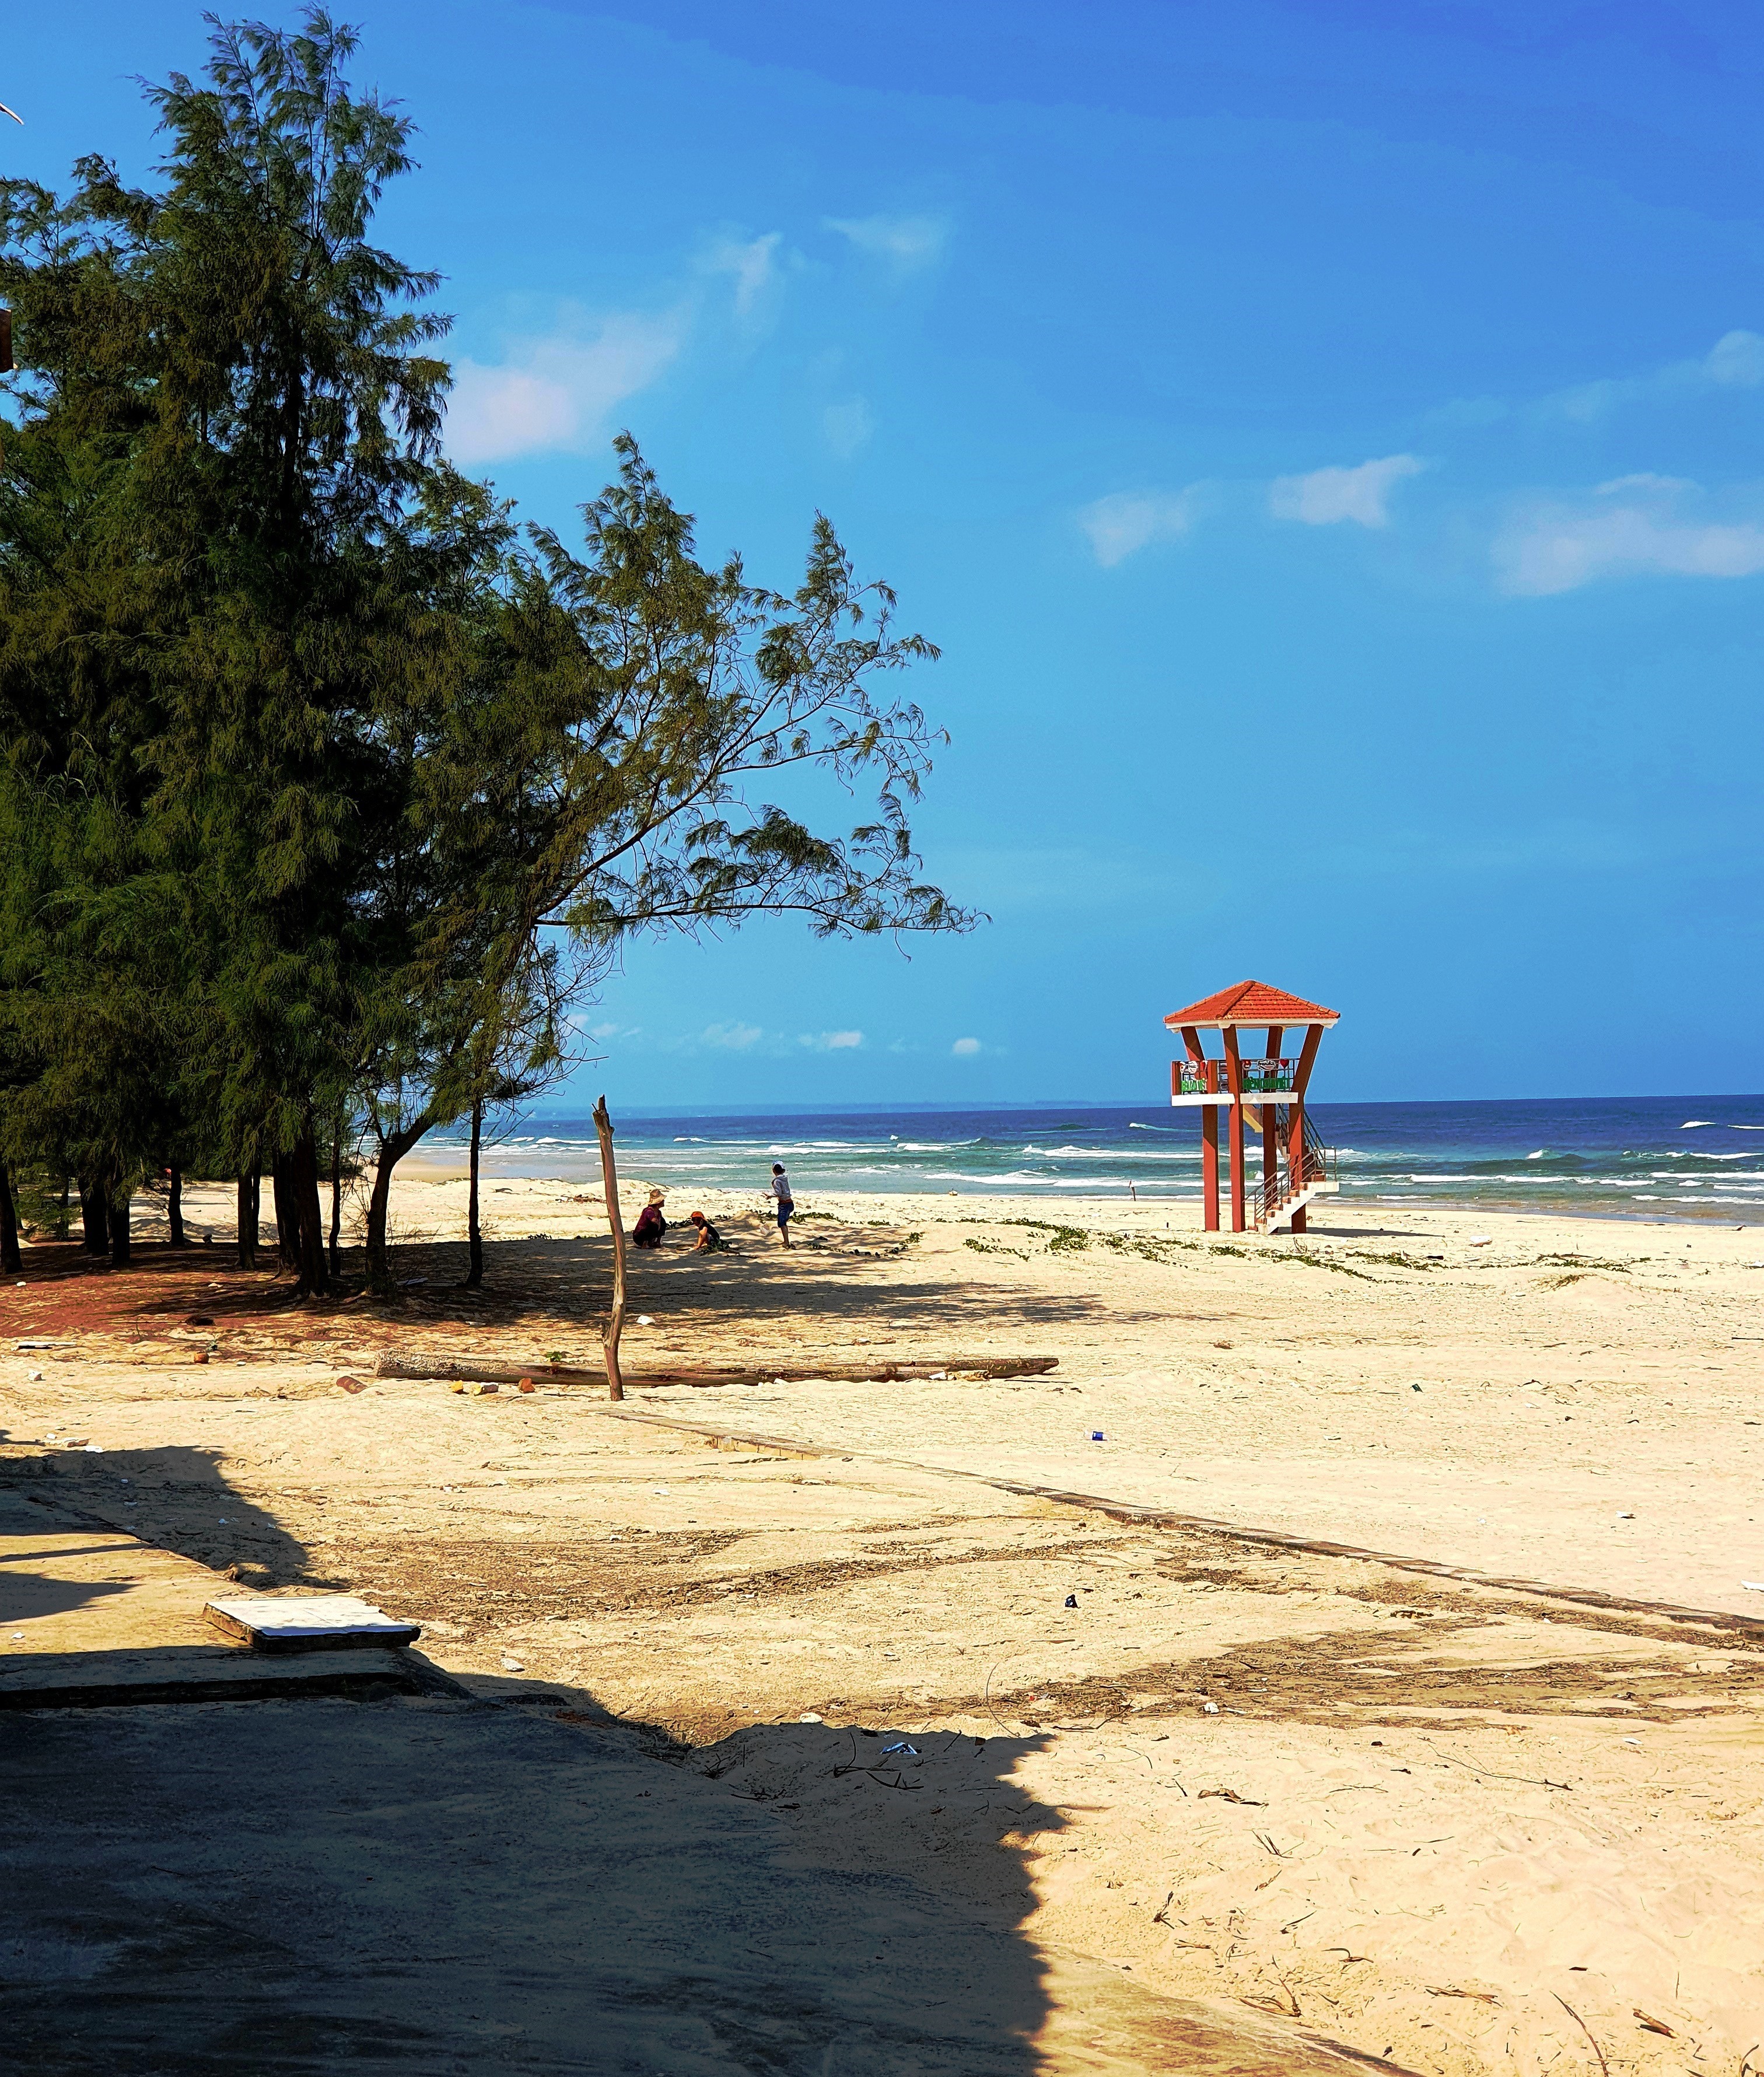
user: text: Mái nhà của tòa tháp ở gần biển có màu gì?
assistant: text: Đỏ

user: text: Có bao nhiêu người đang ở trên bãi cát nhìn thấy rõ trong hình?
assistant: text: Ba

user: text: Cấu trúc có mái đỏ ở gần biển thường được gọi là gì?
assistant: text: Tháp cứu hộ hoặc đài quan sát

user: text: Bối cảnh bãi biển trong hình gợi lên hoạt động giải trí phổ biến nào?
assistant: text: Tắm biển hoặc đi dạo trên bãi biển. Bối cảnh này điển hình cho một khu vực bãi tắm công cộng hoặc khu du lịch biển.

user: text: Tòa tháp cứu hộ trong hình được đặt ở vị trí nào so với mặt biển và hàng cây?
assistant: text: Tòa tháp nằm trên bãi cát, ở khoảng cách giữa hàng cây (chủ yếu là phi lao, thông biển) và mặt biển. Vị trí này cho phép người quan sát có tầm nhìn bao quát toàn bộ khu vực bãi tắm và mặt đại dương phía xa. Hình ảnh đối sánh cho thấy địa điểm này có nét tương đồng với bãi biển Cửa Việt ở Quảng Trị hoặc bãi biển Mỹ Khê ở Quảng Ngãi.